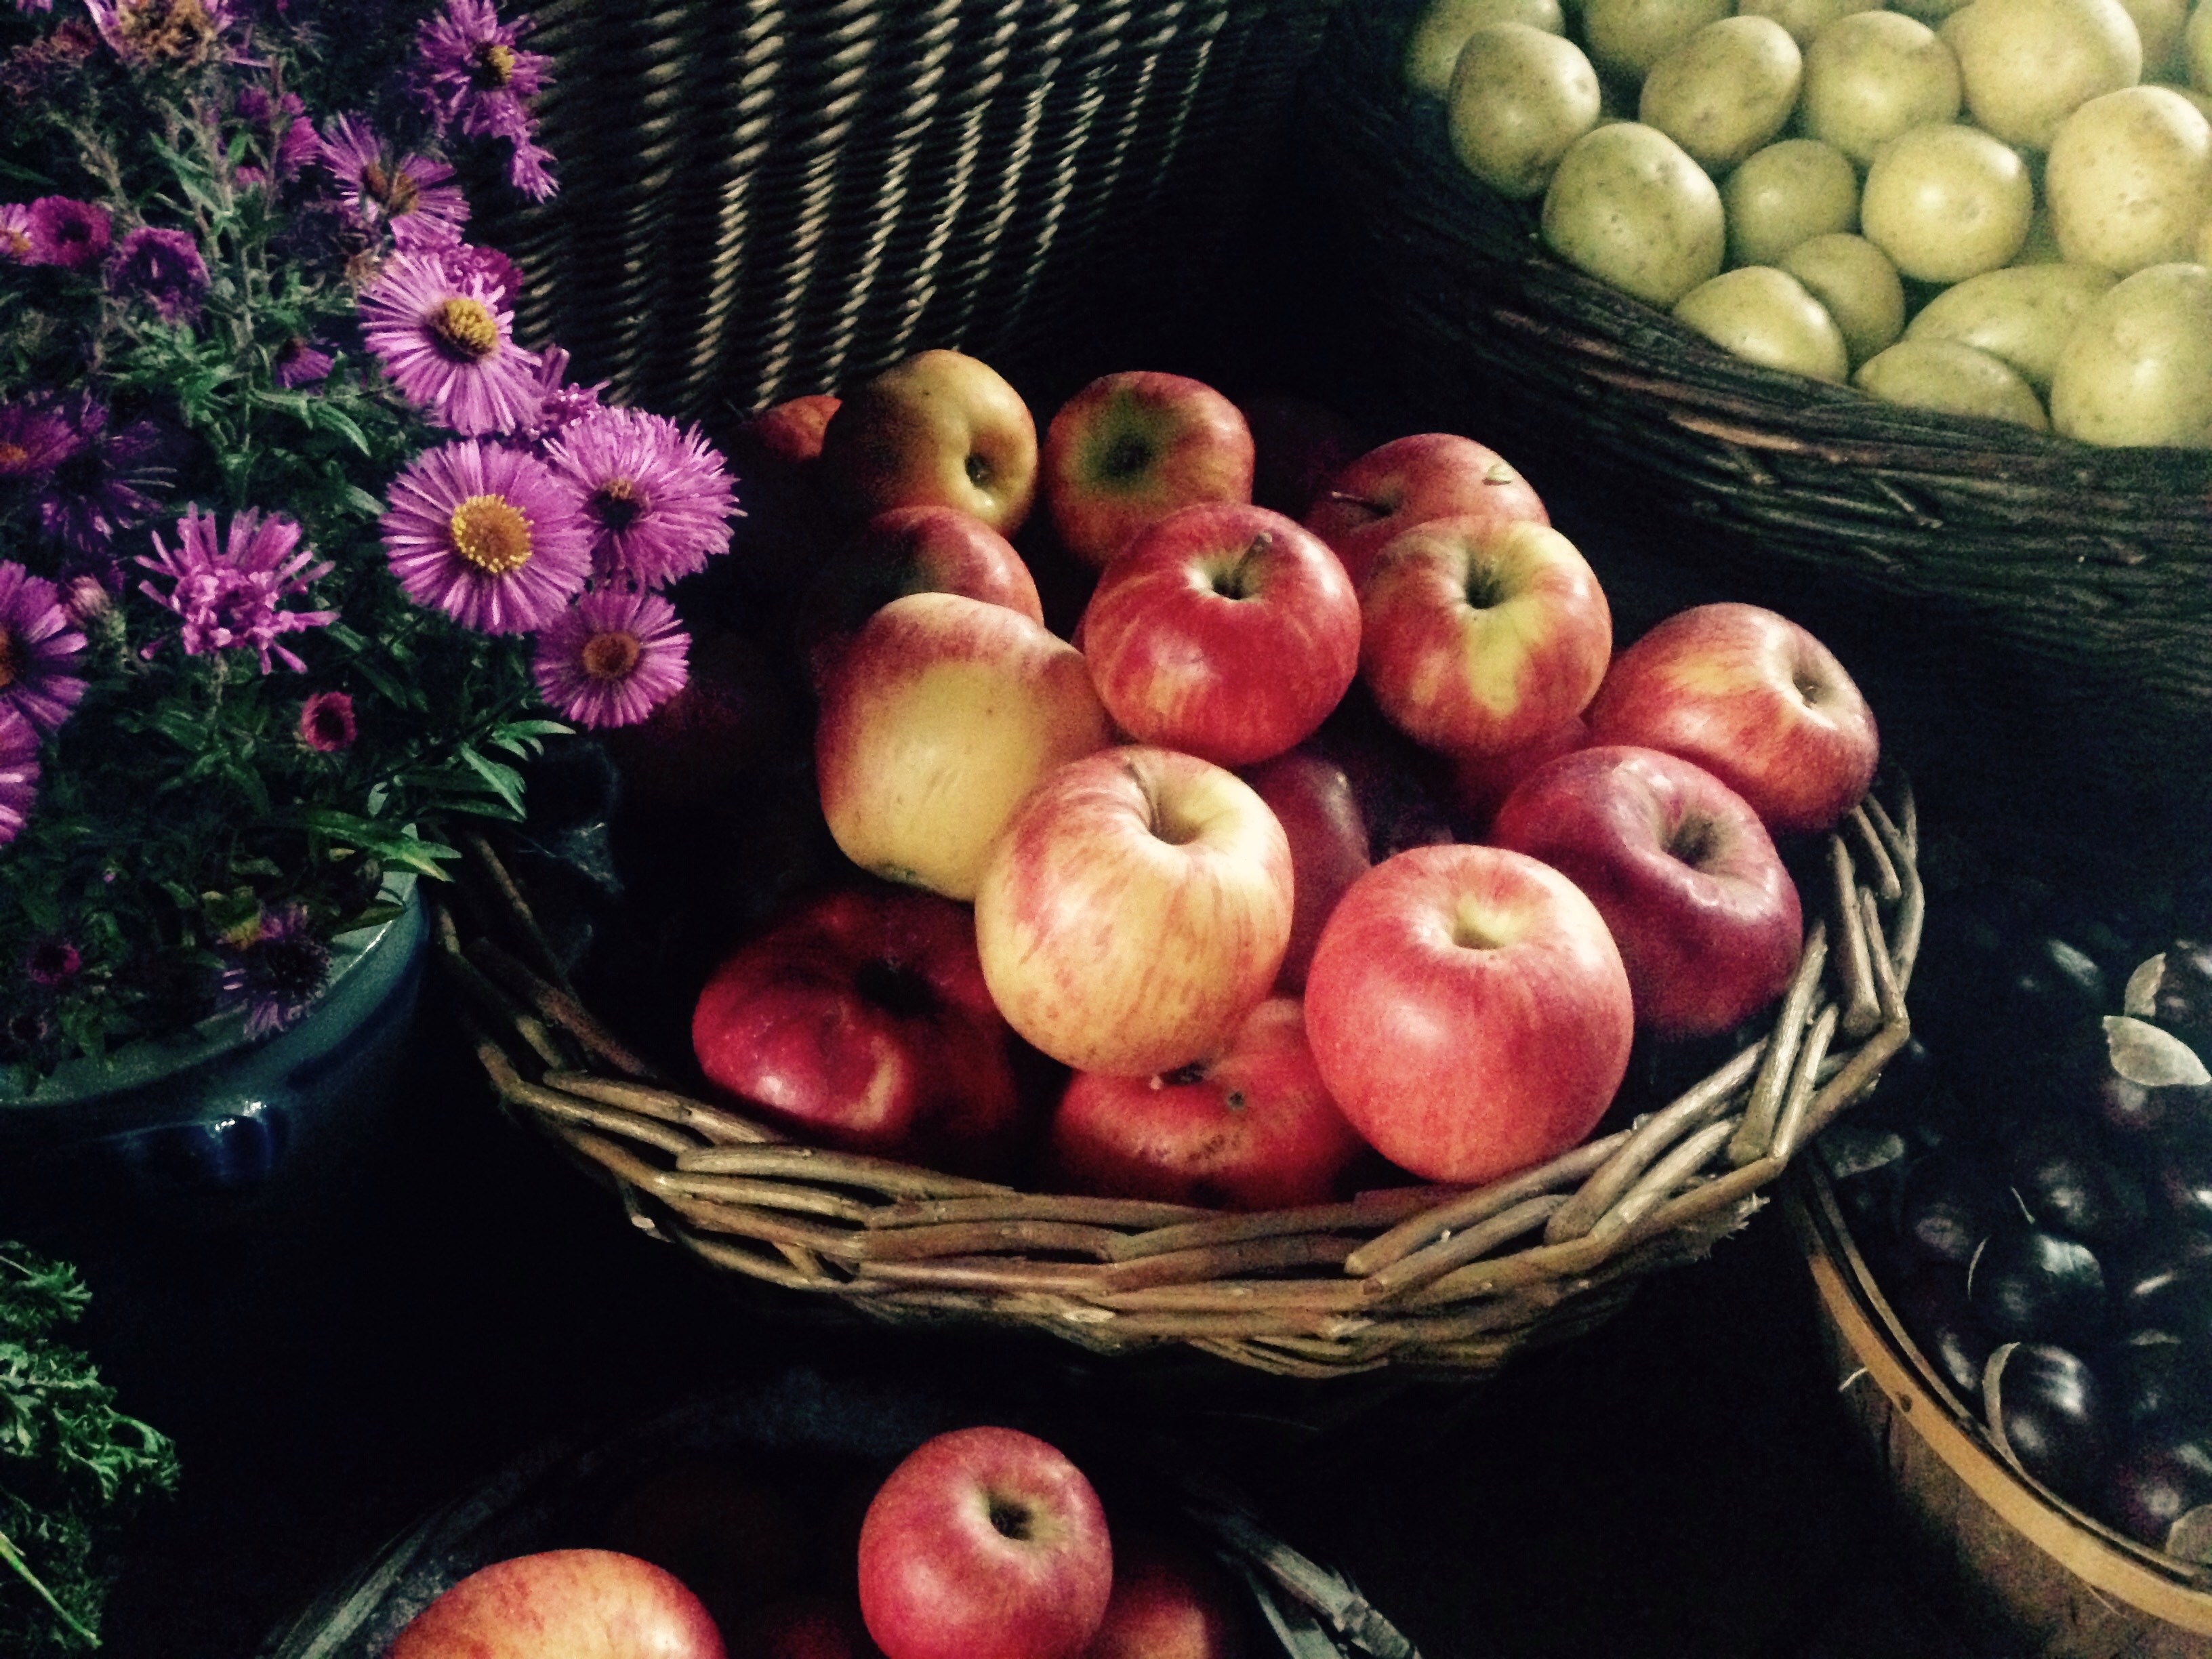
apple, plant, fruit, food, harvest, produce, autumn, basket, healthy, still life, painting, thanksgiving, collect, flowering plant, rose family, still life photography, land plant